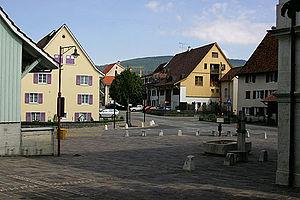
Centre-ville de Röschenz